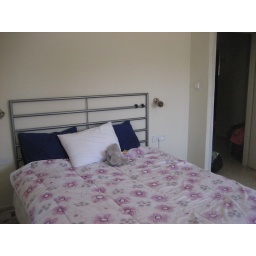
bed in master bedroom